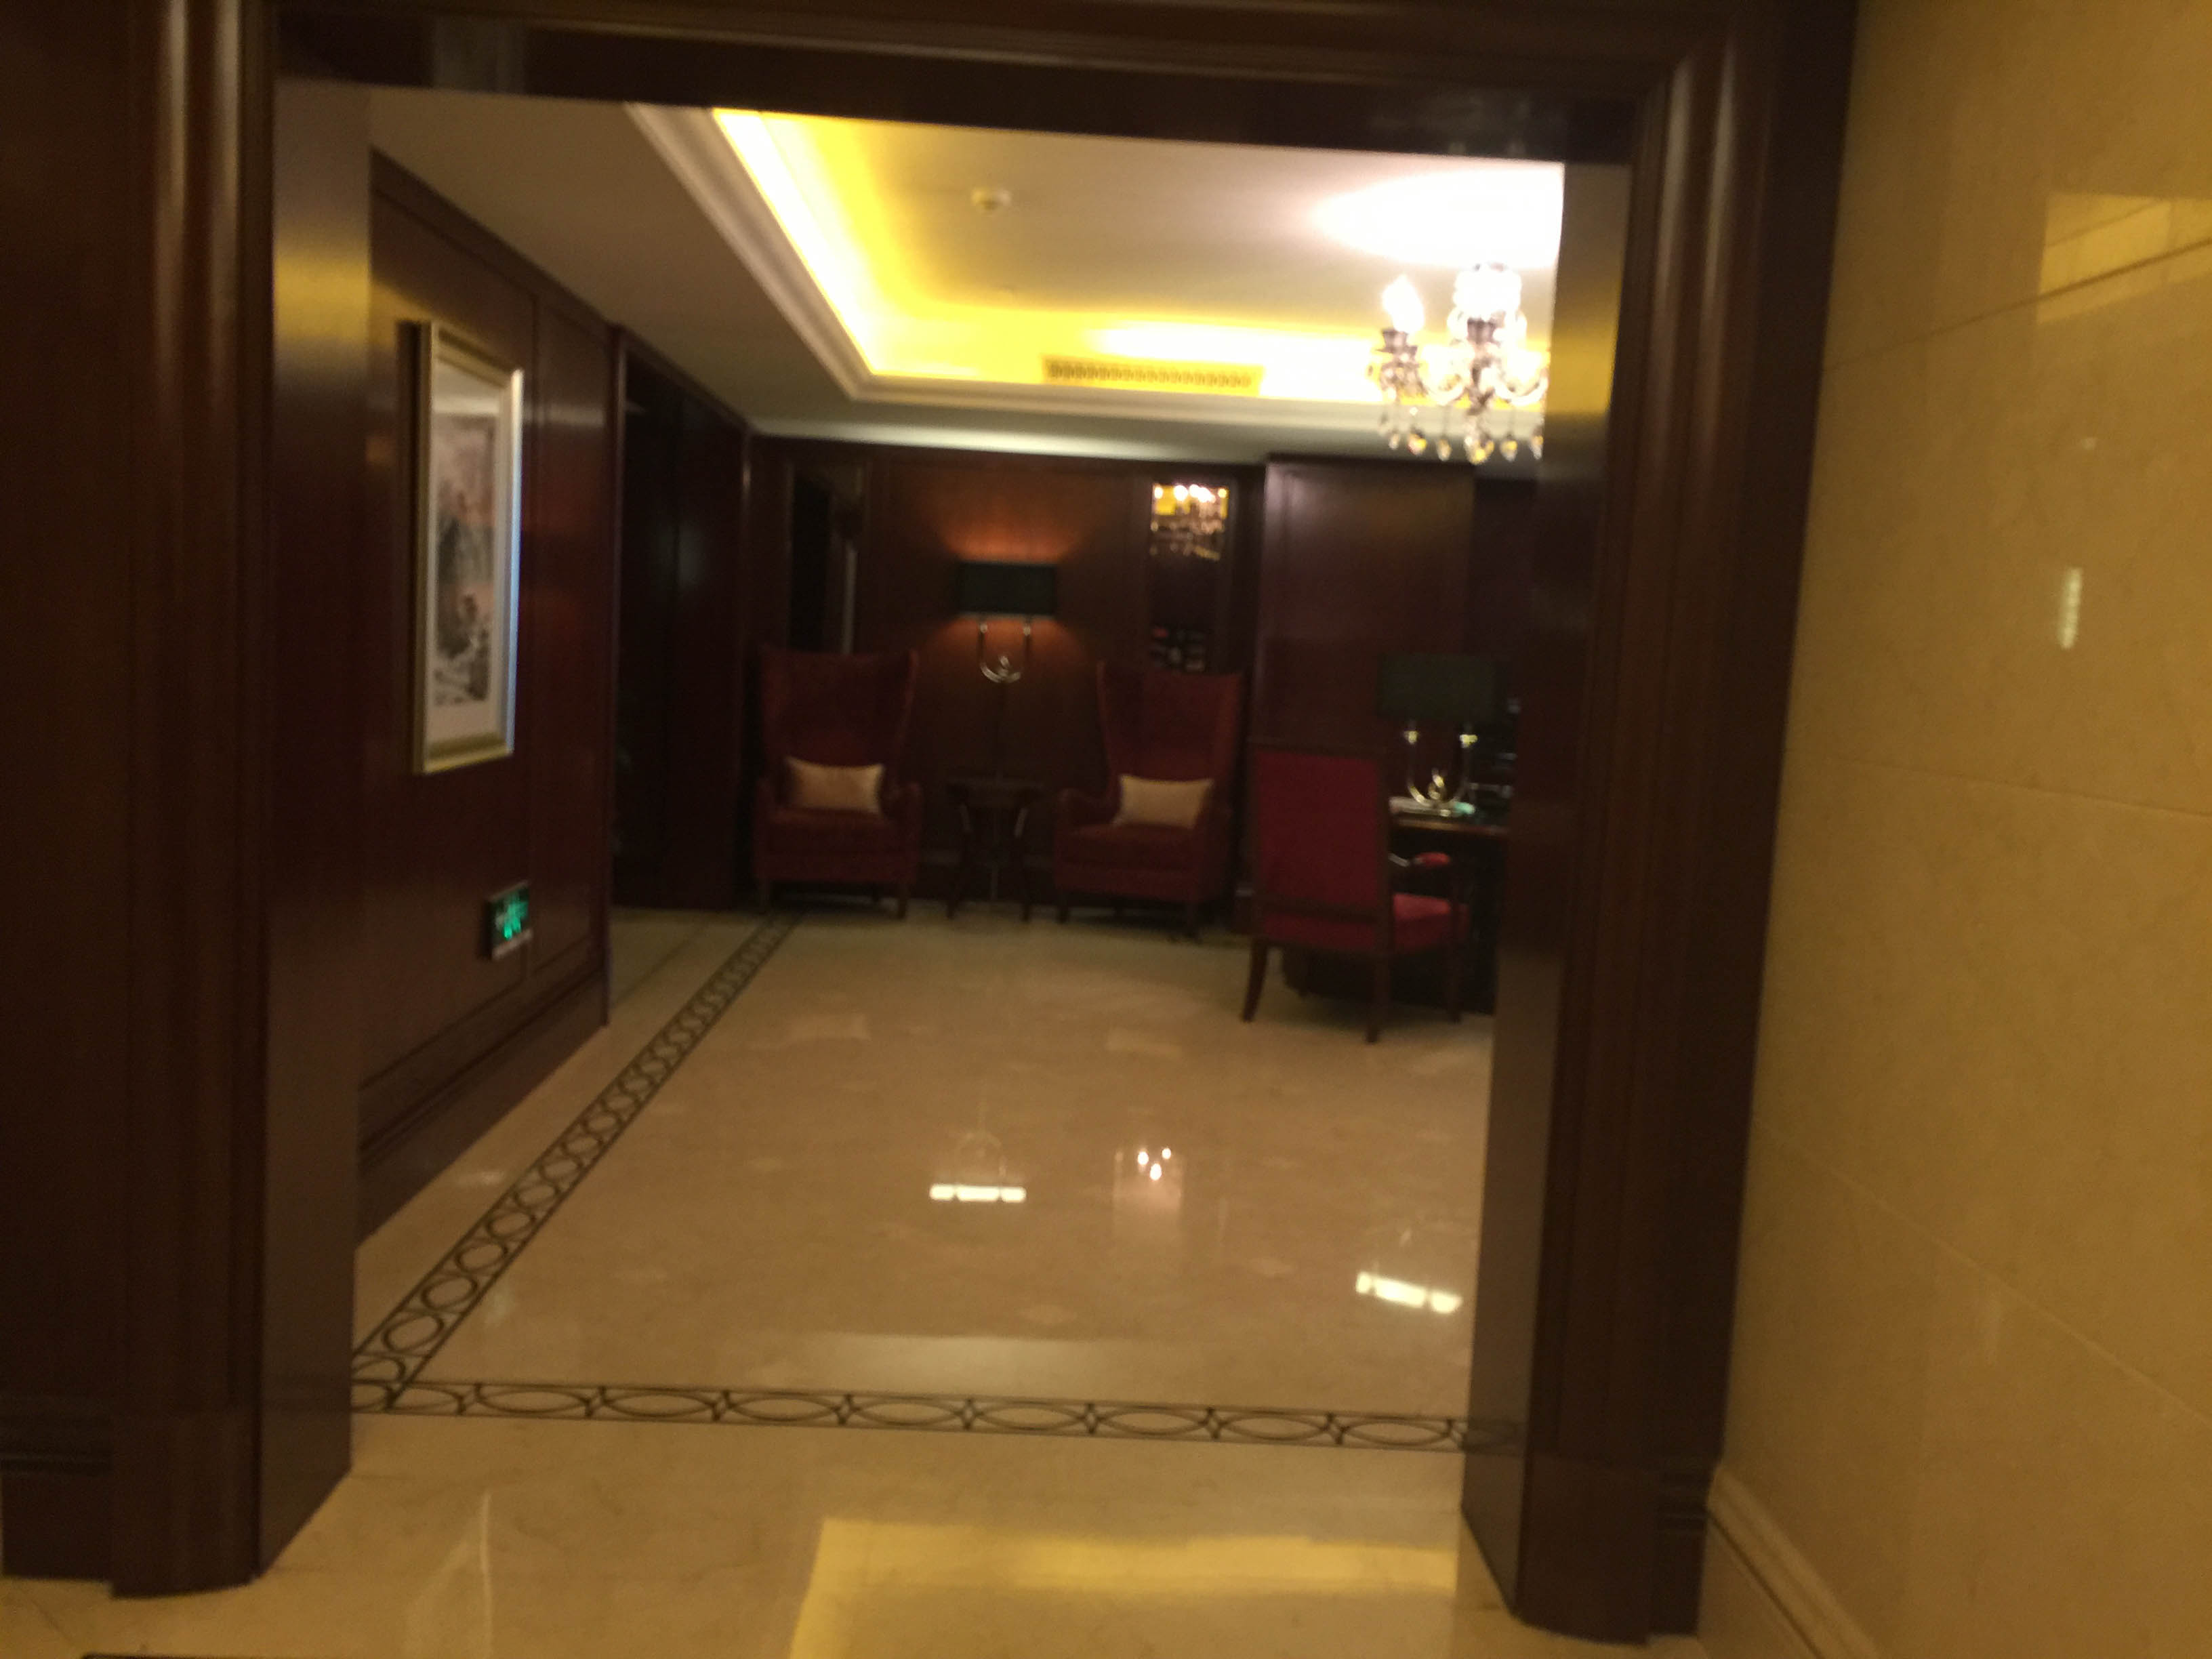
house, restaurant, home, property, room, lighting, apartment, interior design, lobby